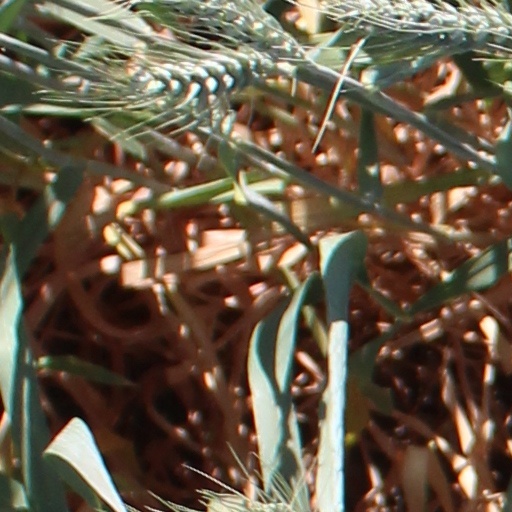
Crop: wheat